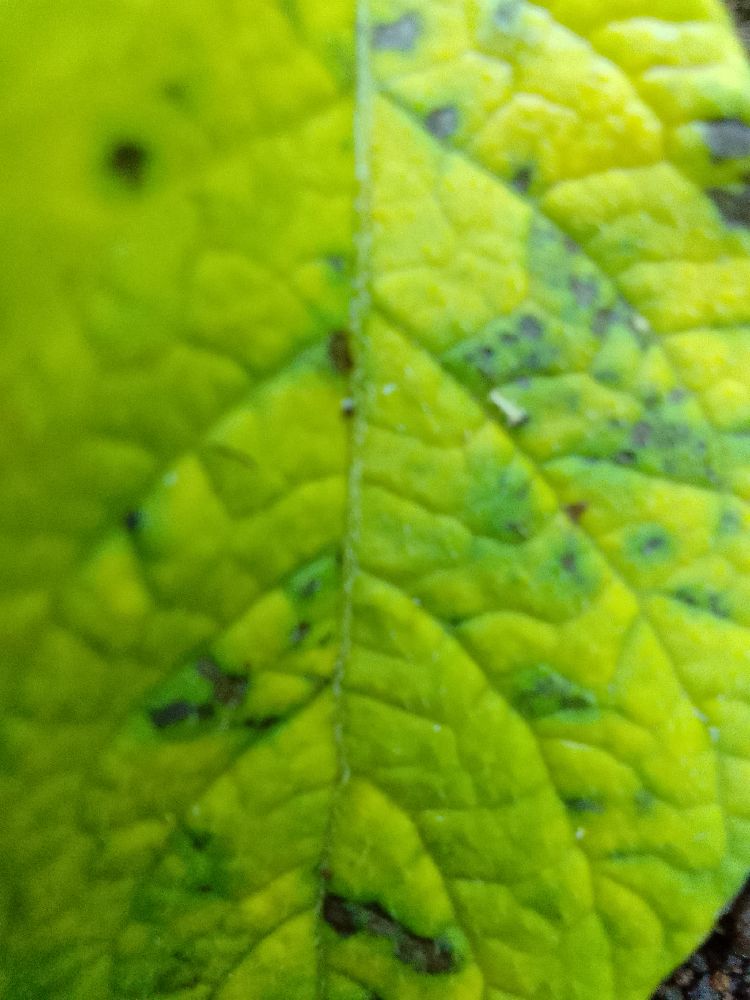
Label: Early blight